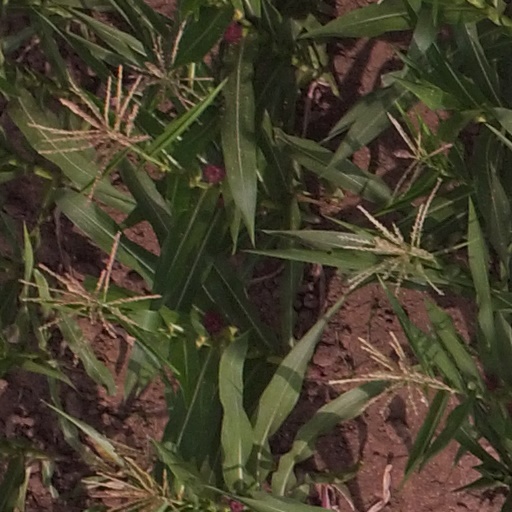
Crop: maize; corn